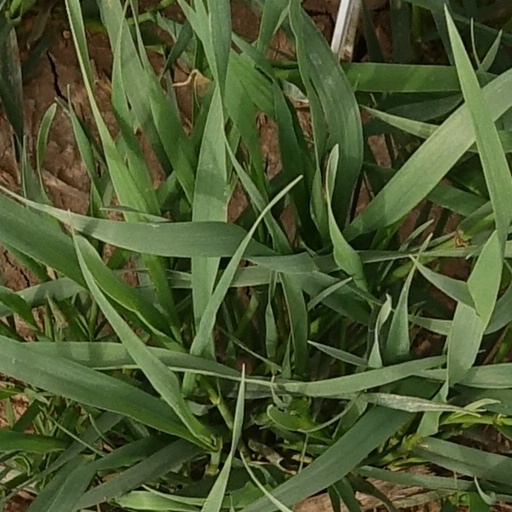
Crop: wheat